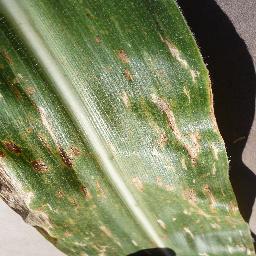
Label: Corn___Cercospora_leaf_spot Gray_leaf_spot